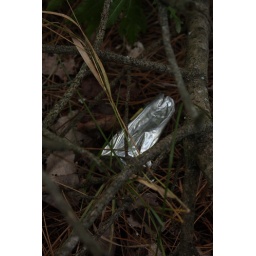
Found under the pine trees an aluminum lid. Time to degrade never.